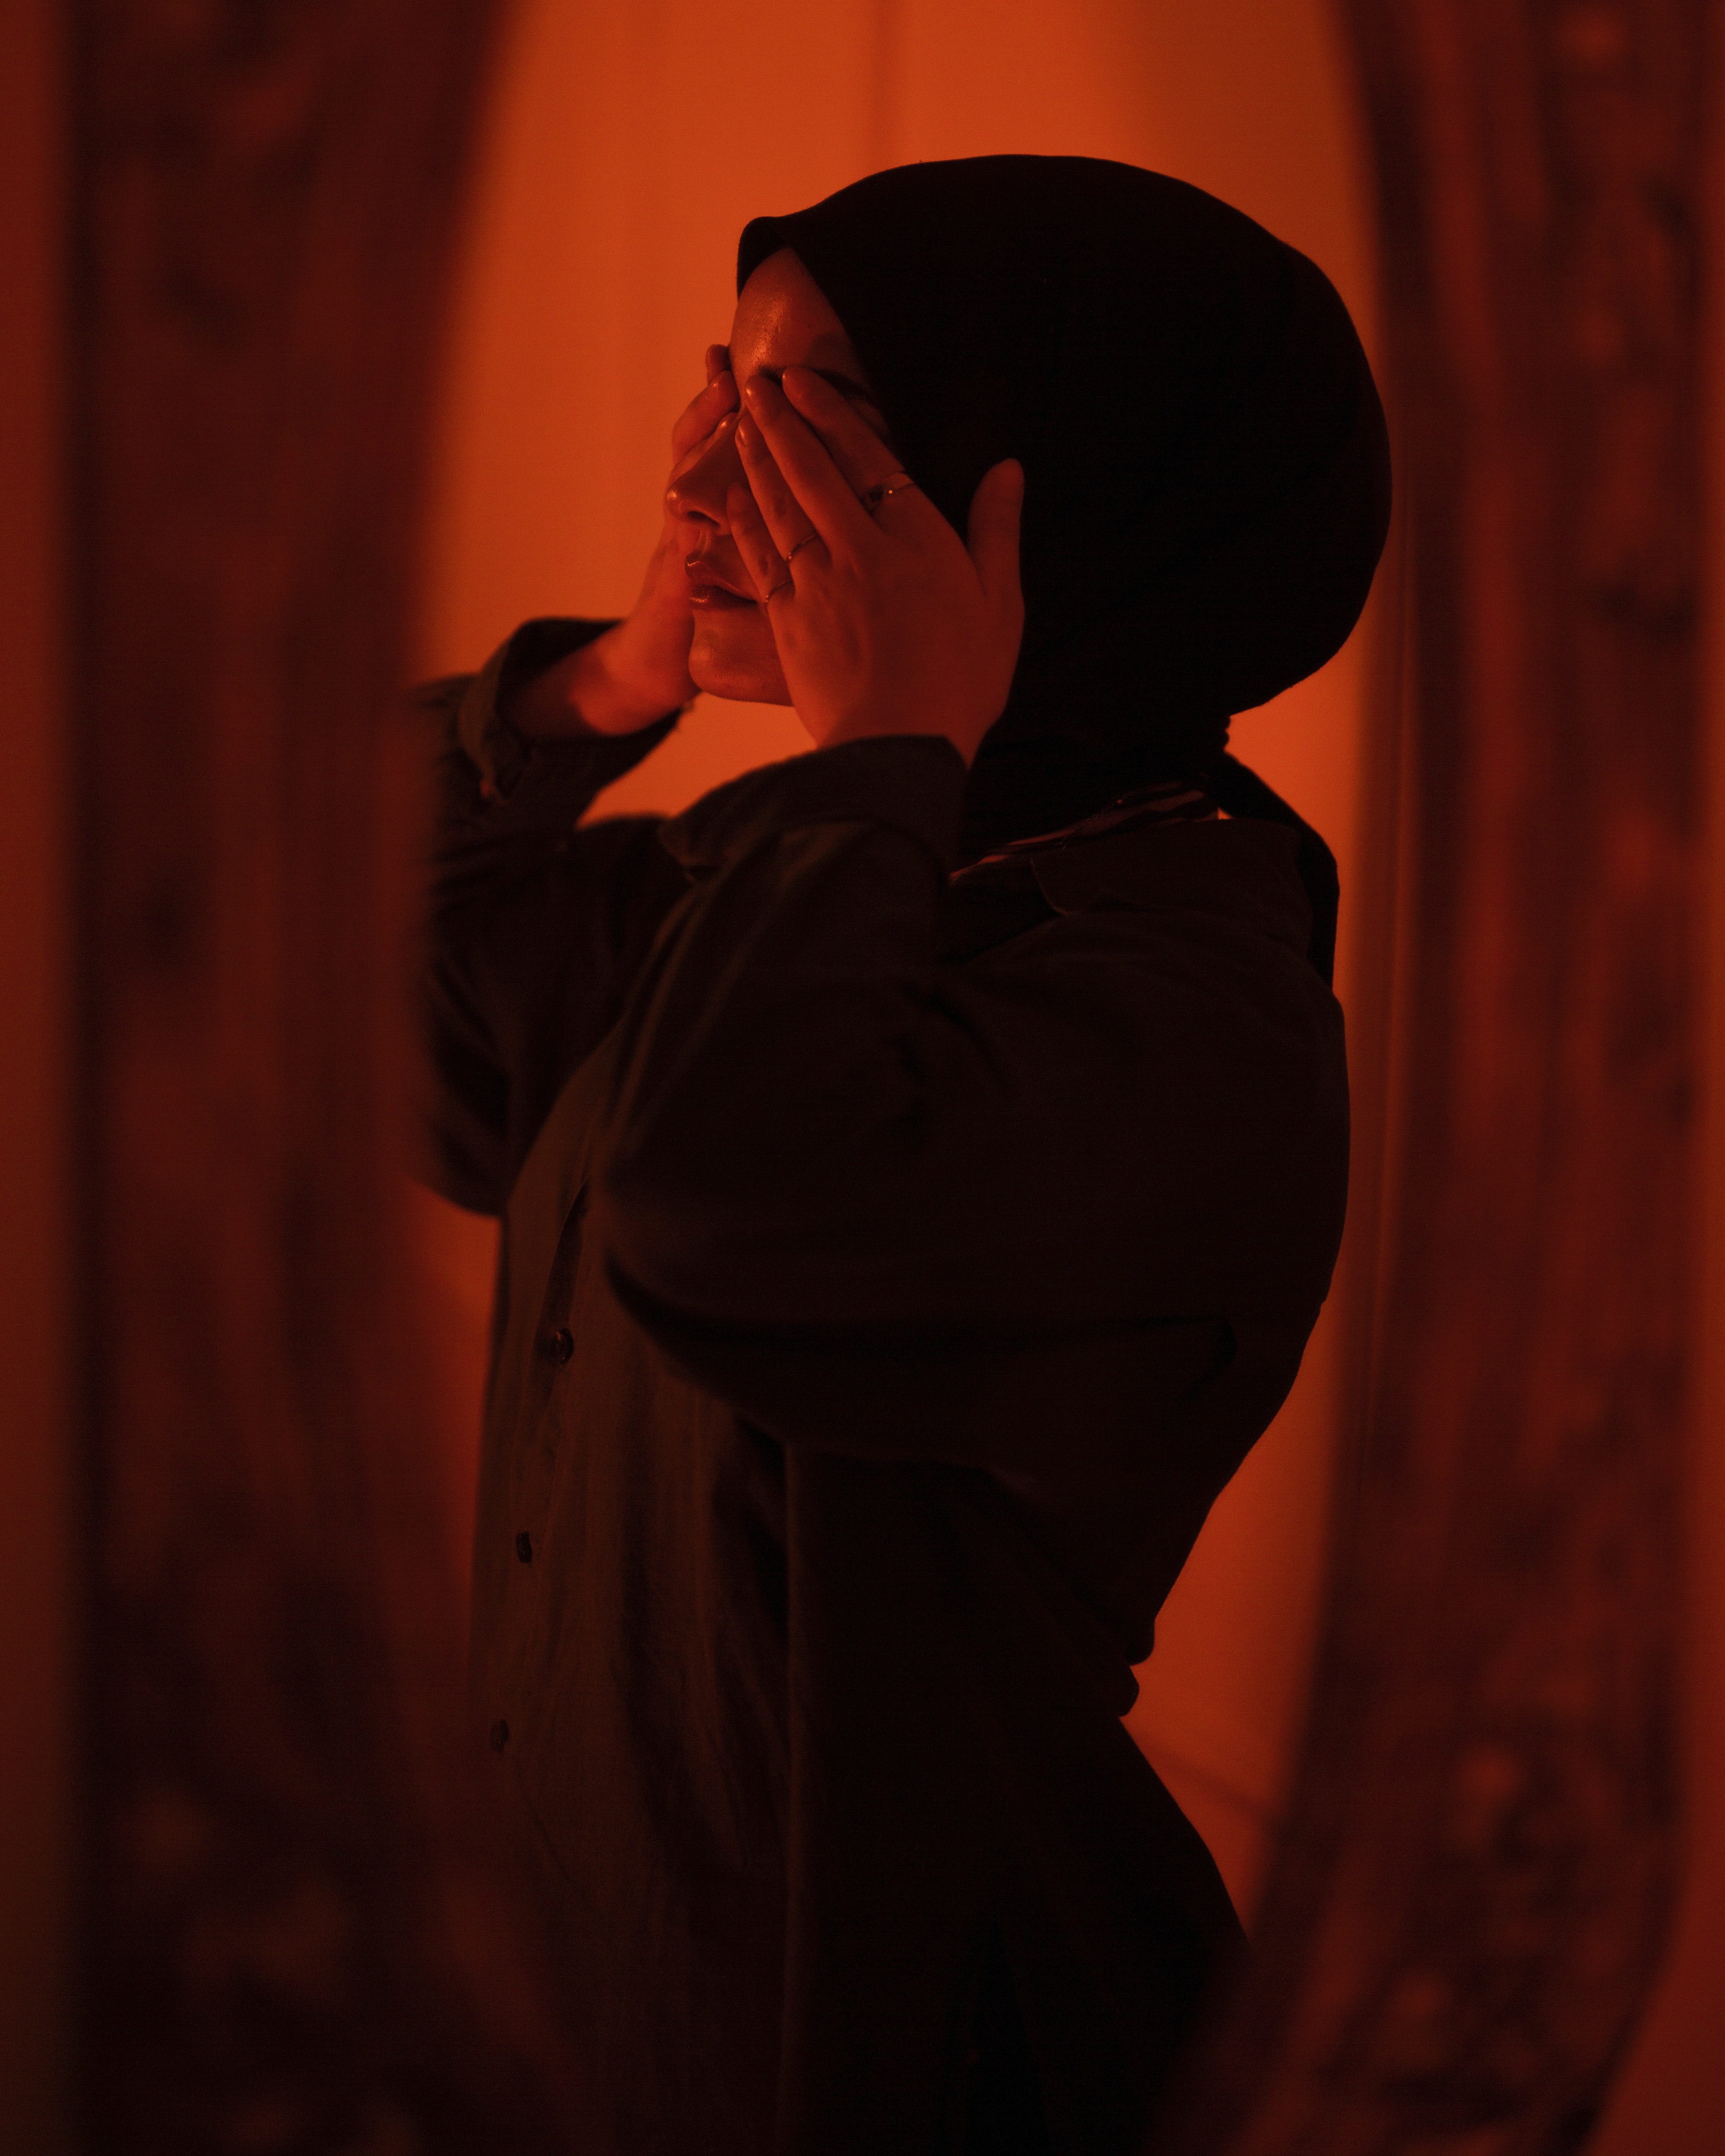
woman, shoulder, flash photography, neck, sleeve, wood, gesture, art, Tints and shades, hat, sun hat, darkness, elbow, cap, visual arts, shadow, painting, t shirt, sitting, back, facial hair, flesh, drawing, portrait, cg artwork, room, hoodie, still life photography, backlighting, portrait photography